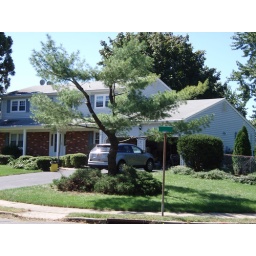
A giant bonsai I cut out of the overgrown pine tree in our front yard.